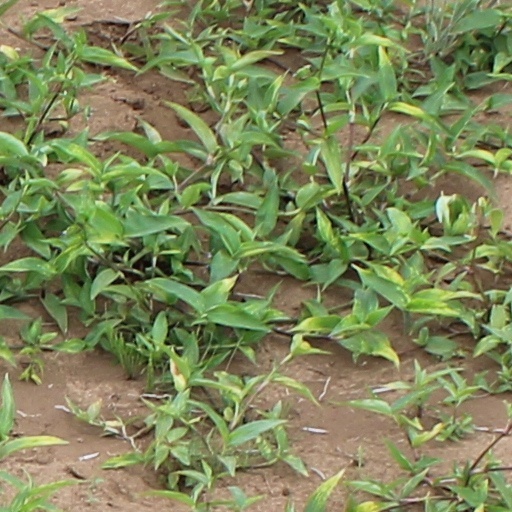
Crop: wheat